Avro Canada Orenda

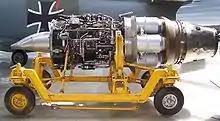
Orenda 14

"Data from:Aircraft engines of the World 1959/60," Aircraft engines of the World 1953